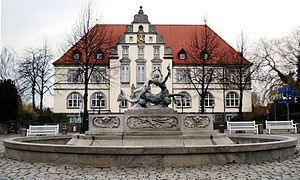
Bad Schwartau
Amtsretten
Bad Schwartau er en amtsfri by i det nordlige Tyskland, beliggende under Kreis Østholsten. Kreis Østholsten ligger i den østlige del af delstaten Slesvig-Holsten. Bad Schwartau er en kurby, beliggende ved floden Schwartau umiddelbart nordvest for Lübeck.